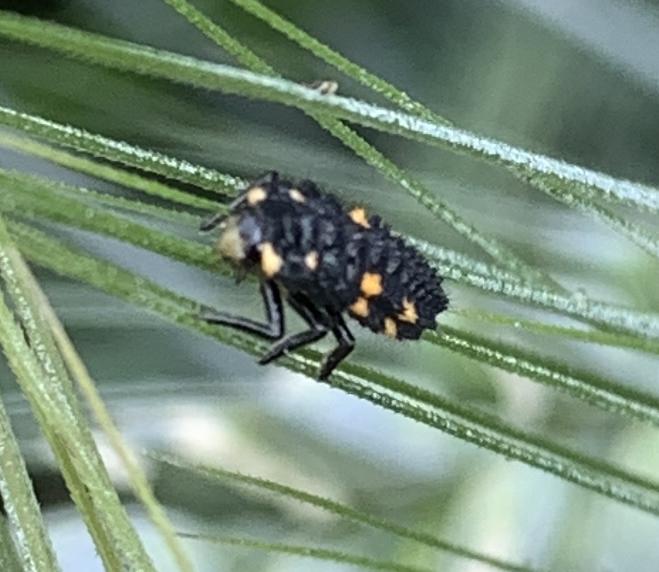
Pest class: predators